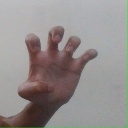
अक्षर: झ